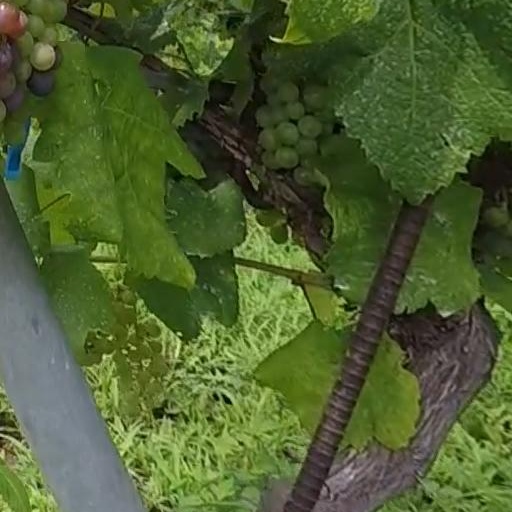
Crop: grape